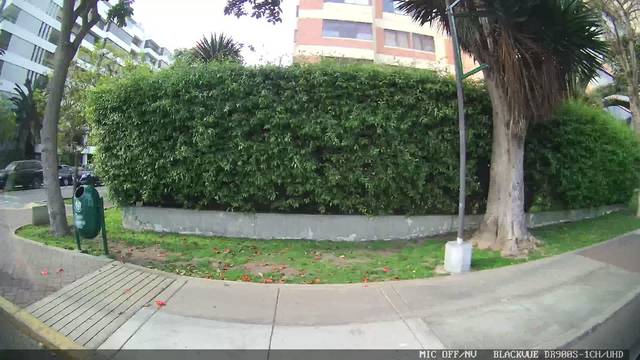
Region: Peru
Coordinates: -12.099, -77.046